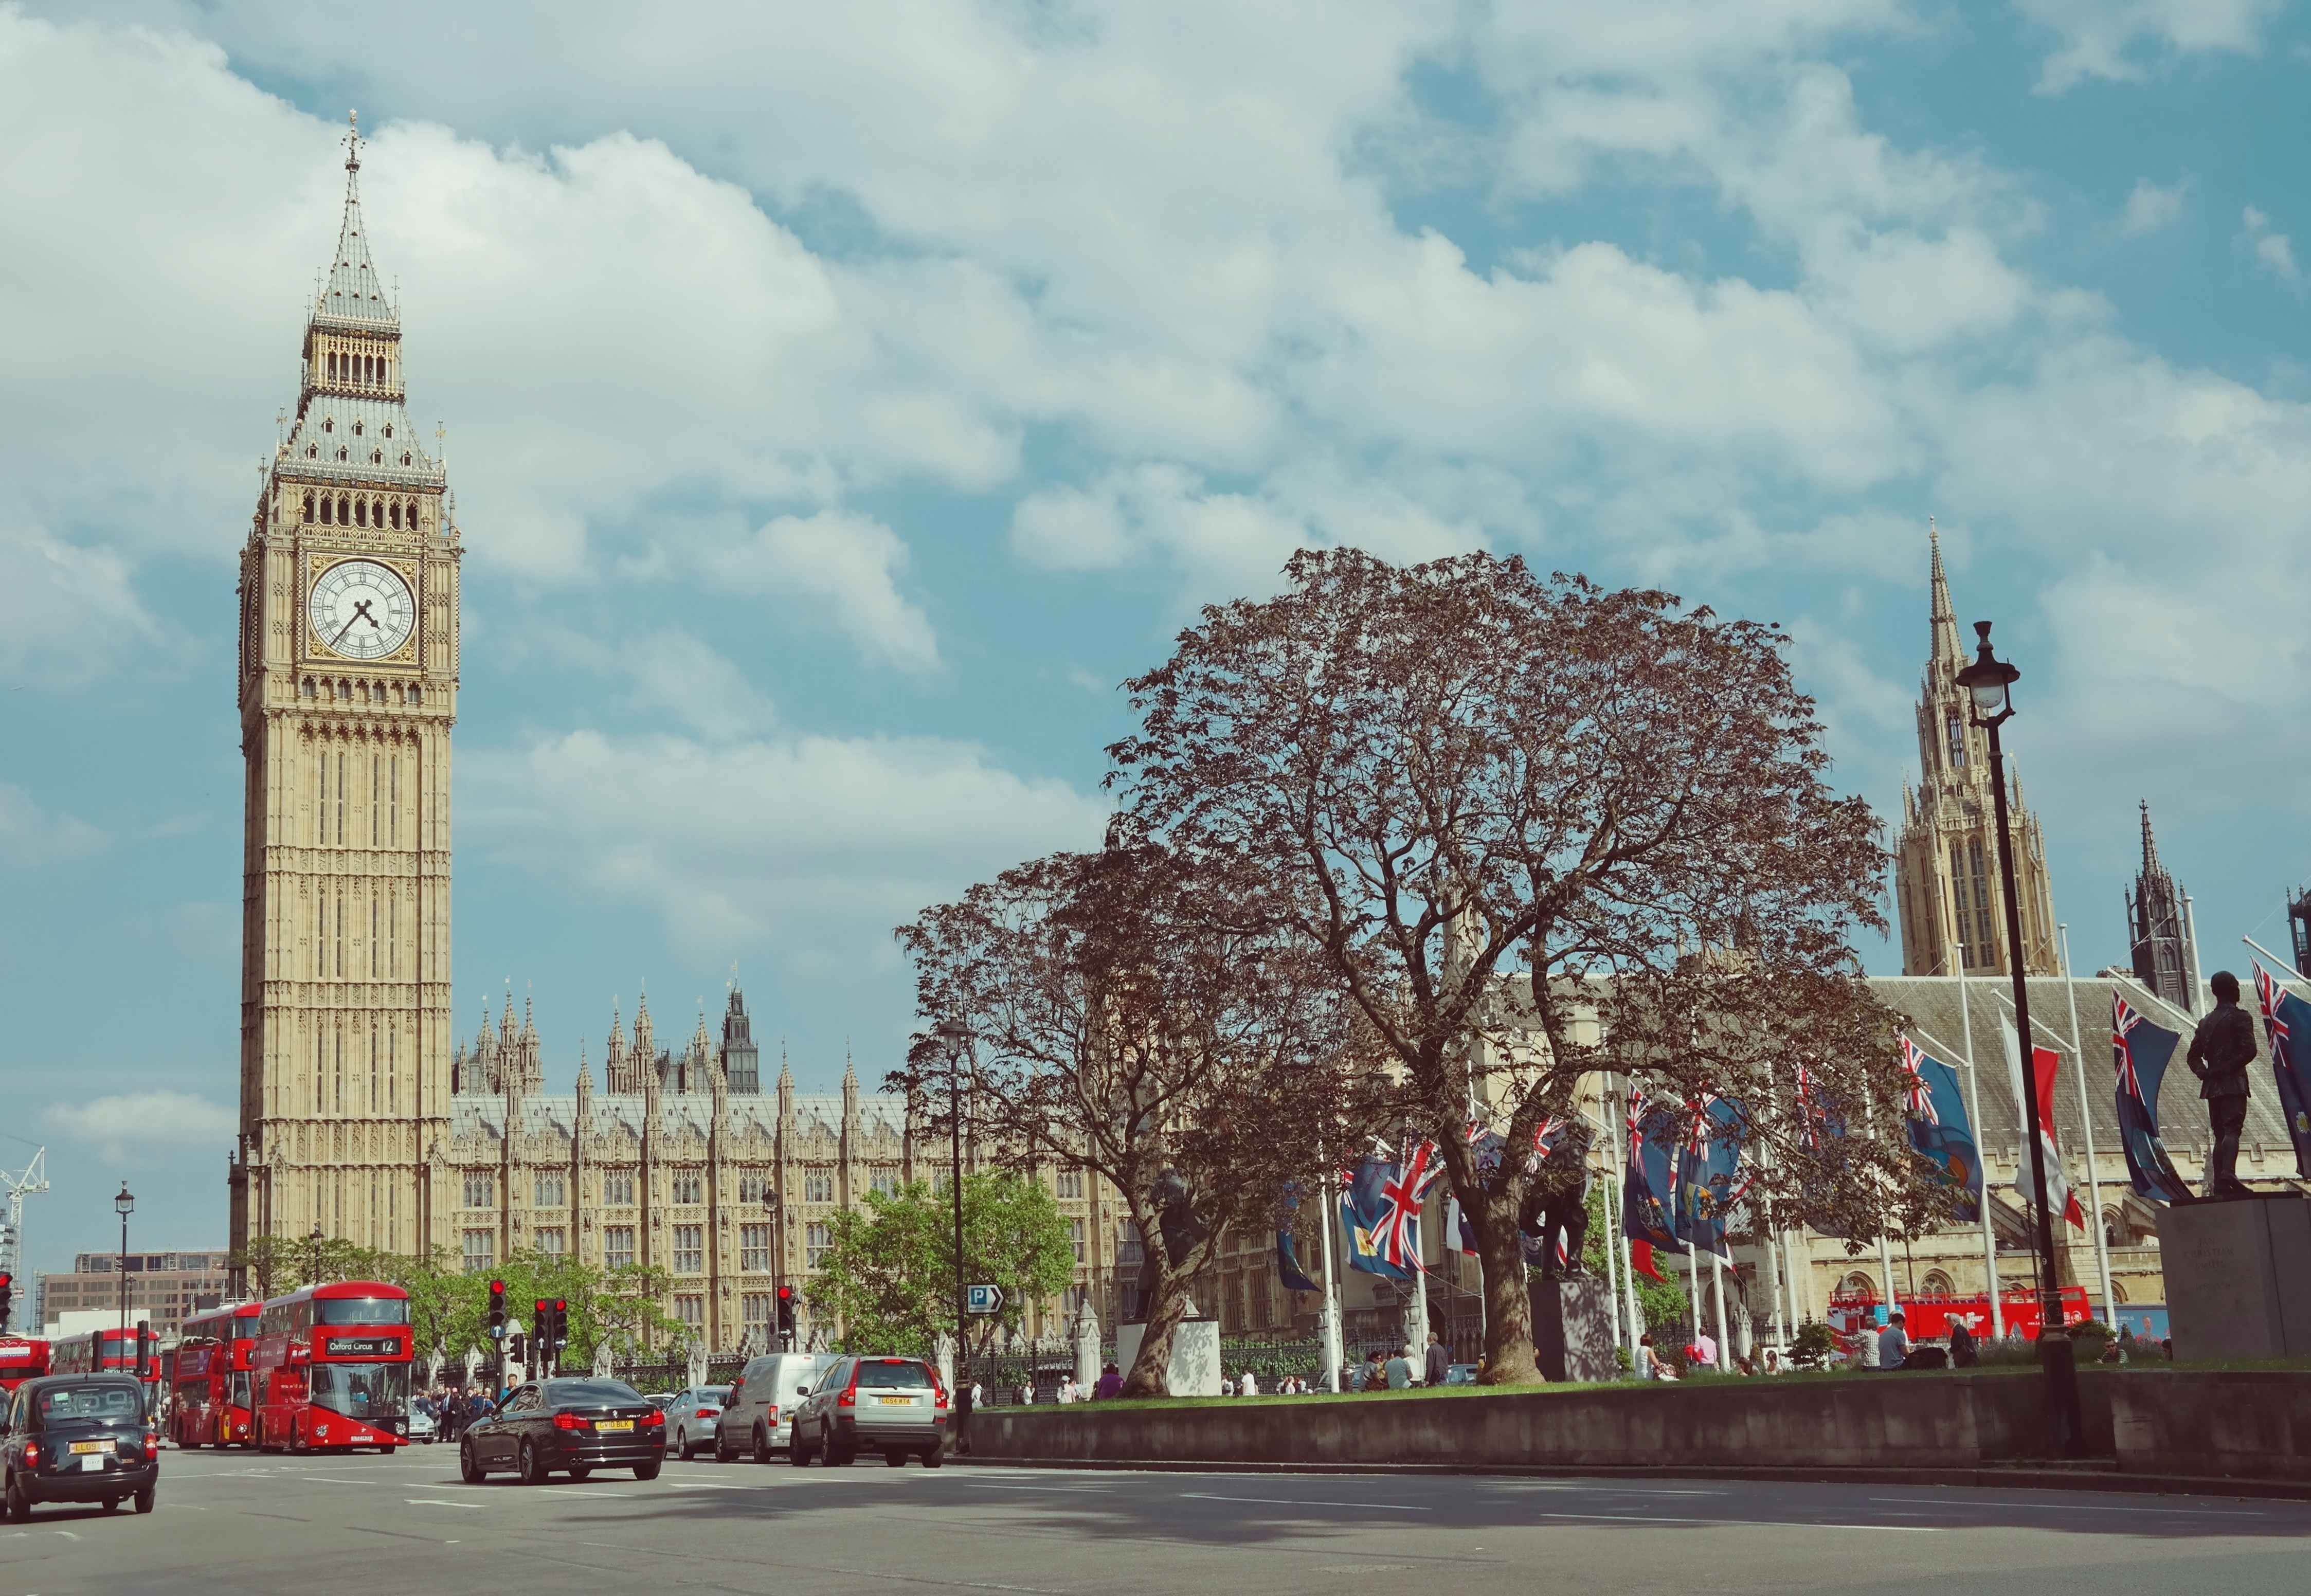
architecture, skyline, street, clock, building, city, skyscraper, cityscape, downtown, europe, tower, plaza, landmark, tourism, big ben, uk, england, capital, london, parliament, british, town square, english, united kingdom, urban area, human settlement